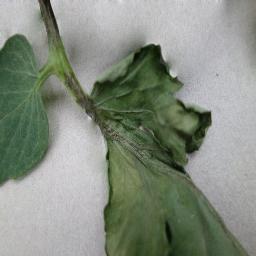
Label: Tomato___Late_blight